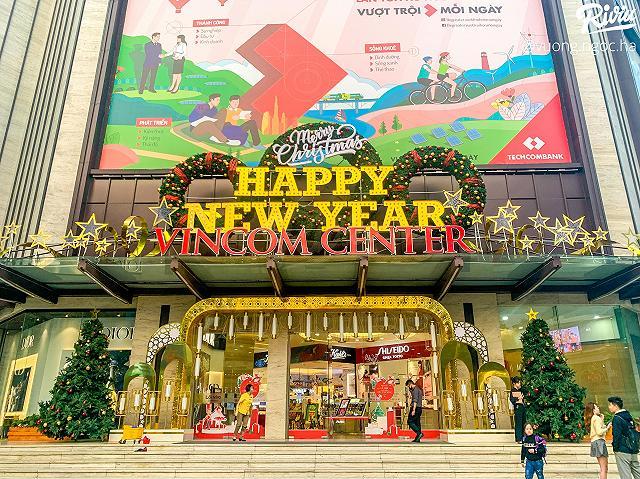
ở phía trước trung tâm thương mại có sự xuất hiện của những cây thông noel